1983 World Snooker Championship

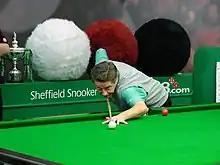
Cliff Thorburn (pictured in 2007) compiled a maximum break, the first made at the World Championship.

The second round was played between 21 and 26 April as the best-of-25-frame matches held over three sessions. Higgins lost the first two frames against Thorne, and in the third frame accused Thorne of making a deliberate miss. Thorne commented that Higgins had accused him of being a cheat, which Higgins denied, although he later said Thorne "hadn't been very sporting". Higgins won the frame, and led Thorne 5–3 by the end of the session. Thorne equalised at 7–7 by the end of the second session. From there, Thorne won only one further frame as Higgins took the match 13–8.